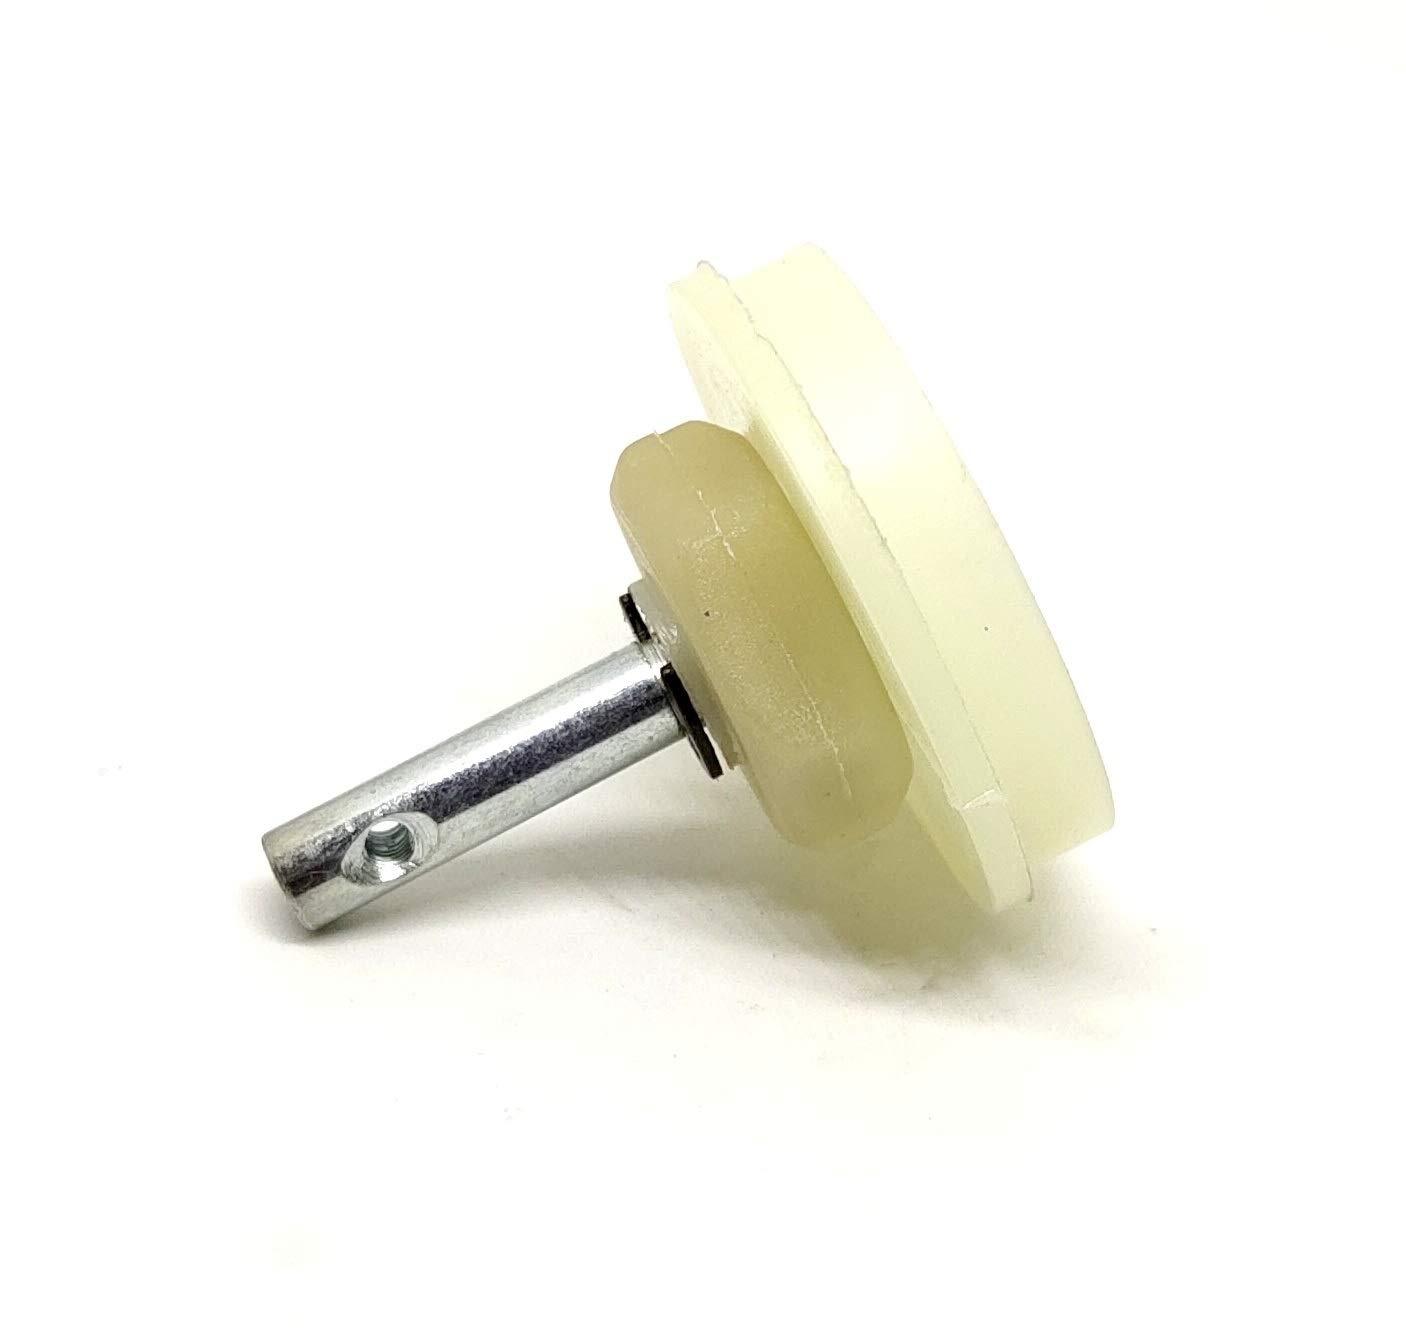
DUMMY motor SHAFT WHEEL 6MM dead axle ET6086
Brand: 9503
Category: Hardware > Power & Electrical Supplies > Electrical Motors